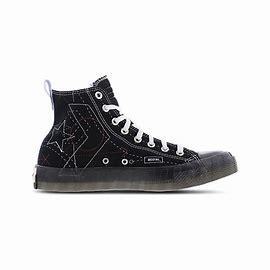
Brand: Converse
Model: UNT1TL3D